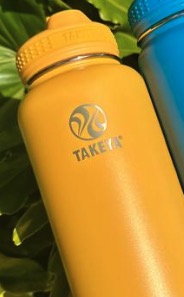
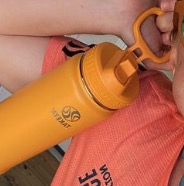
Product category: misc
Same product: yes